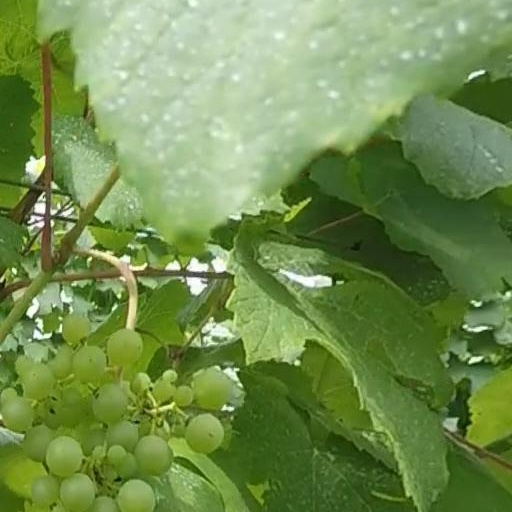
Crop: grape